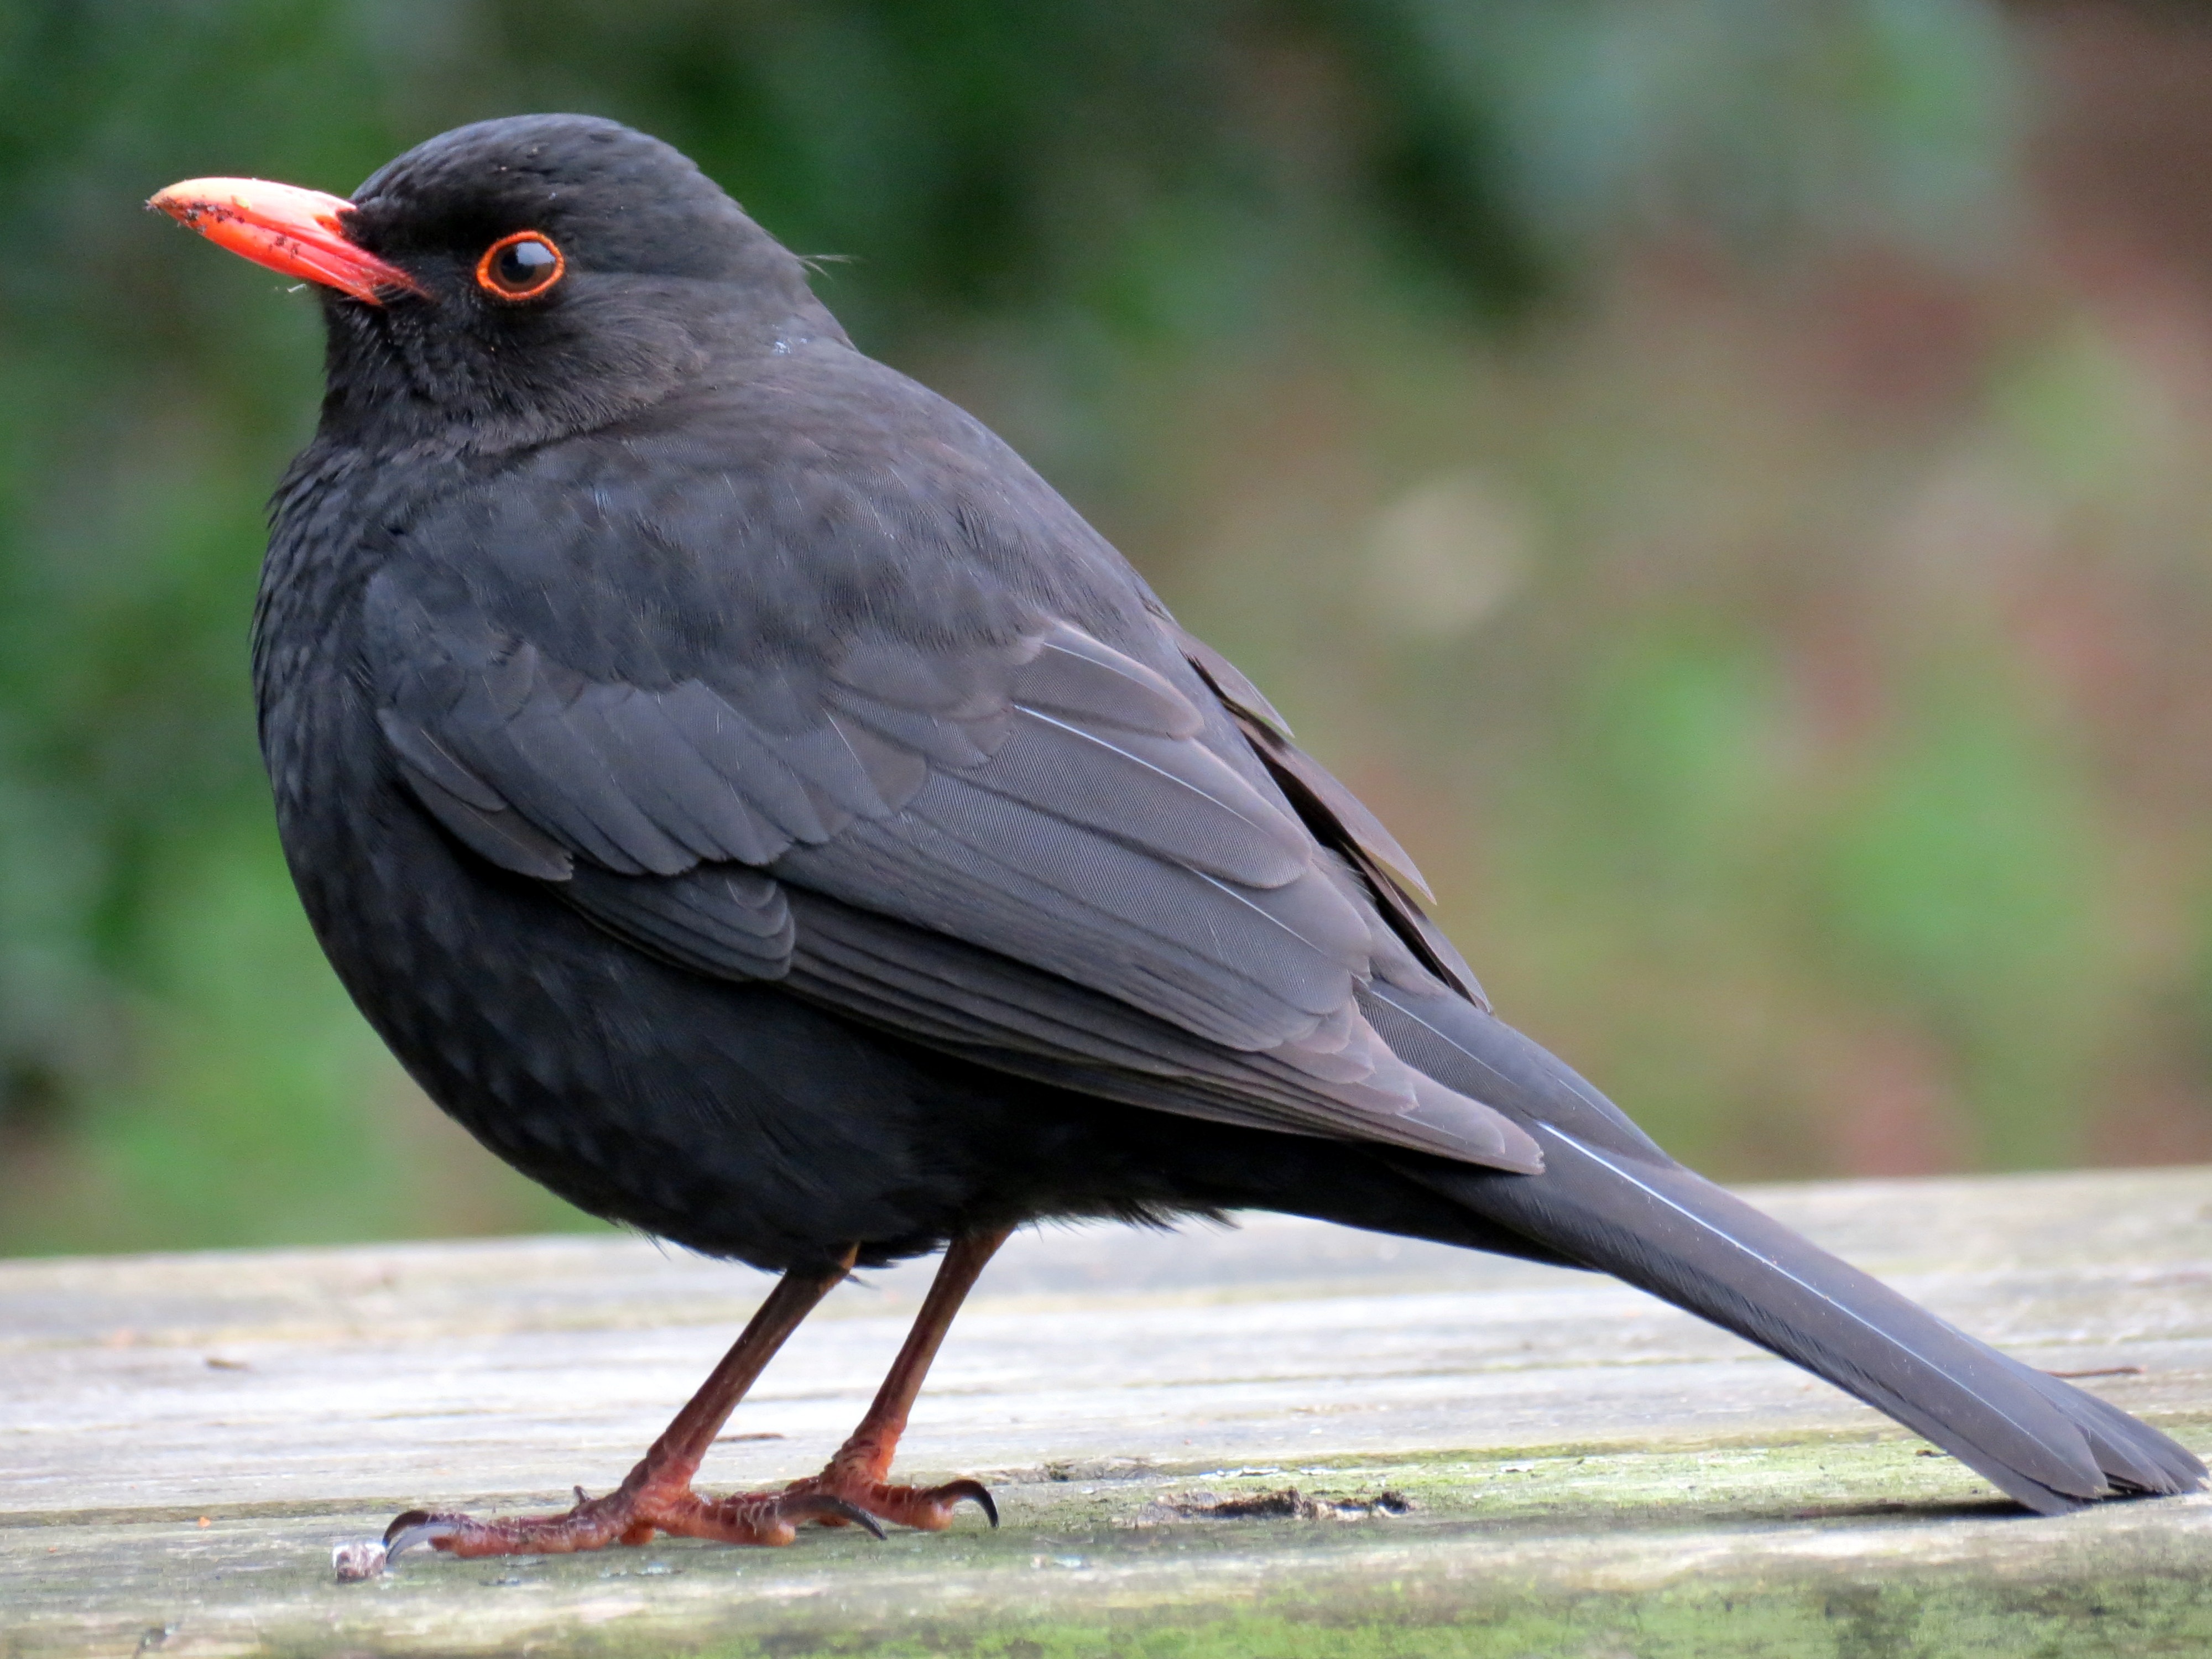
nature, bird, wing, animal, wildlife, beak, black, robin, avian, fauna, feathers, vertebrate, blackbird, old world flycatcher, american crow, perching bird, emberizidae, cinclidae